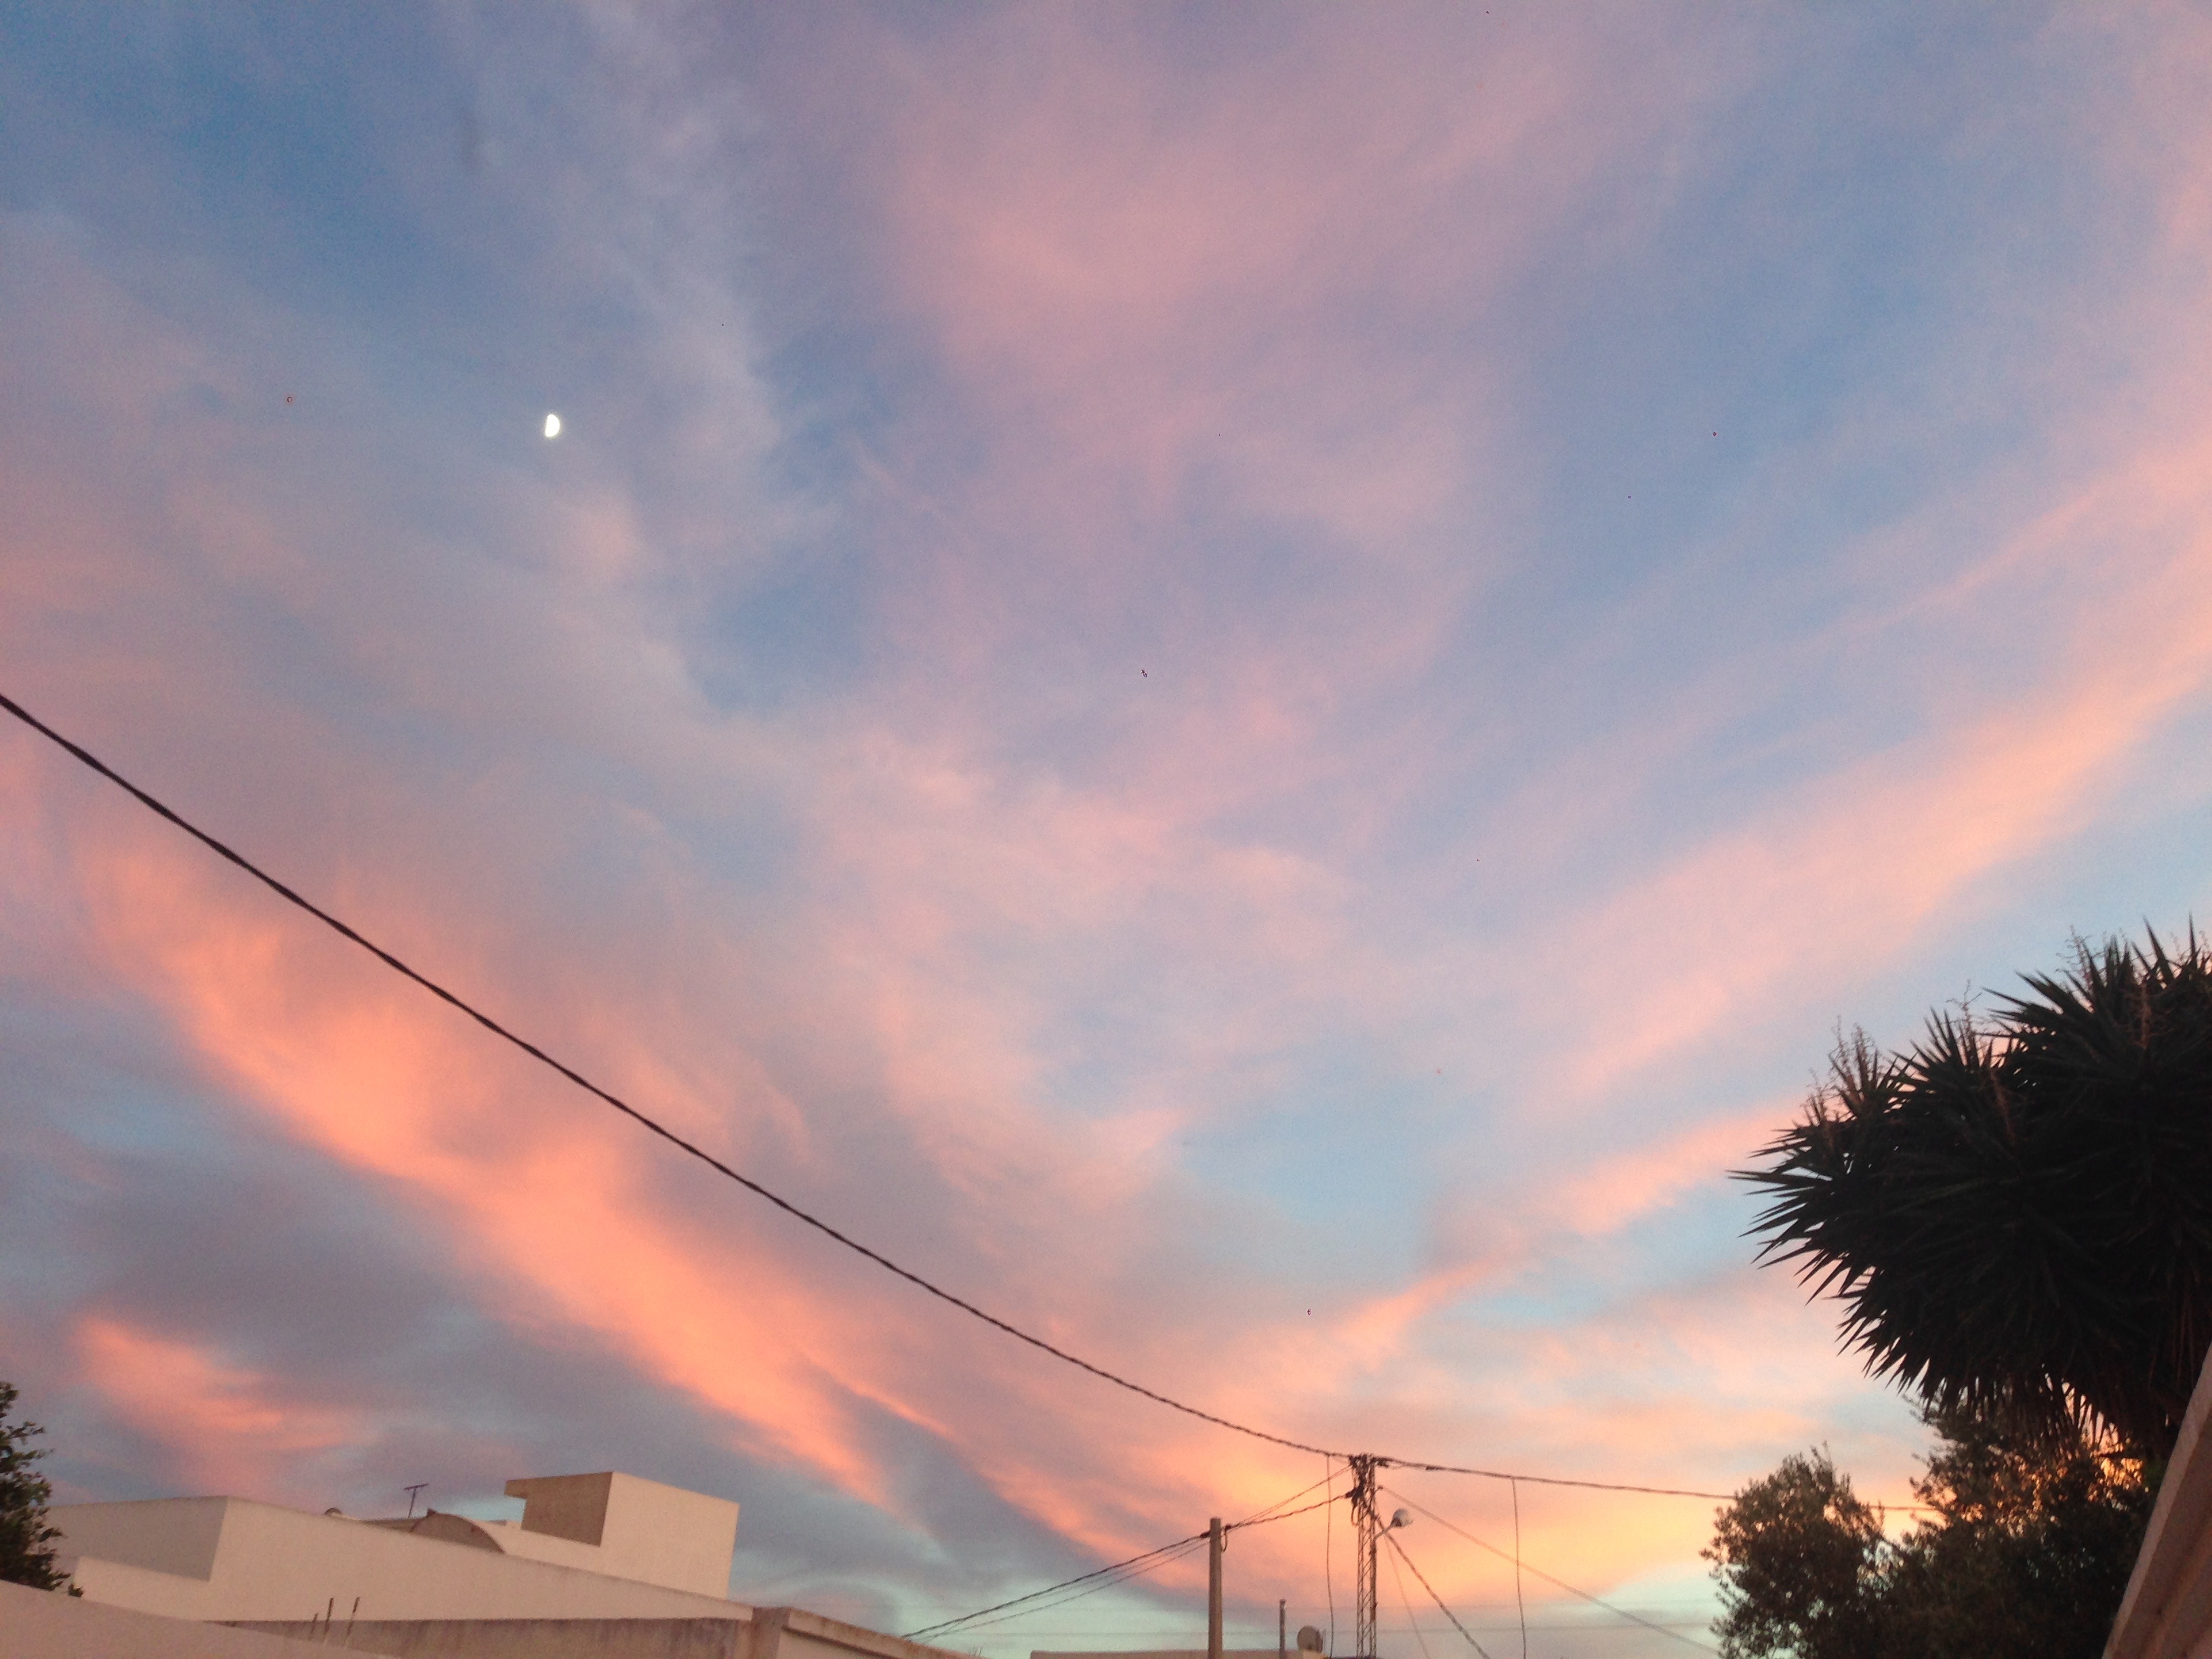
horizon, cloud, sky, sunrise, sunset, sunlight, morning, dawn, atmosphere, dusk, evening, afterglow, meteorological phenomenon